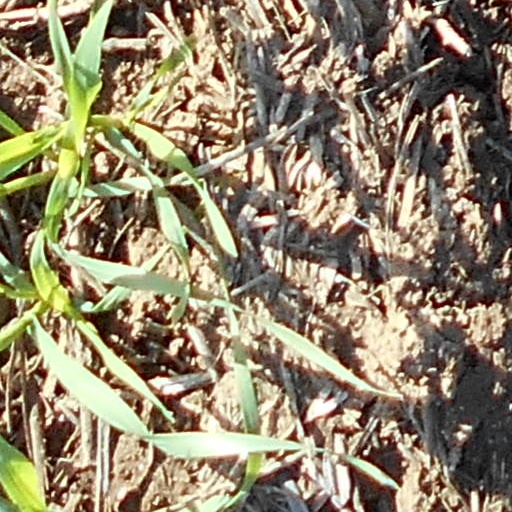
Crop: wheat